Port of Tianjin

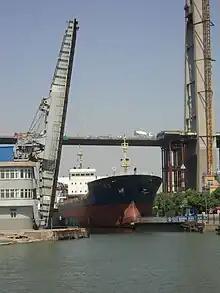
A ship passing from the Haihe into the Xingang seaport through the Xingang Shiplock

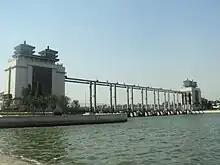
The Haihe Second Barrier from the east

The final hydraulic structure of the Tianjin Port is the Haihe Second Barrier at Dongnigucun, in the Jinnan district. The Haihe Second Barrier is also an open-type sluice barrier, with eight vertical-rising gates allowing an average flow of 1200 cubic meters per second. The barrier, opened in July 1984, closes ship traffic upriver into Tianjin city proper, and its erection resulted in the abandonment of 29.3 kilometers of navigable channel.